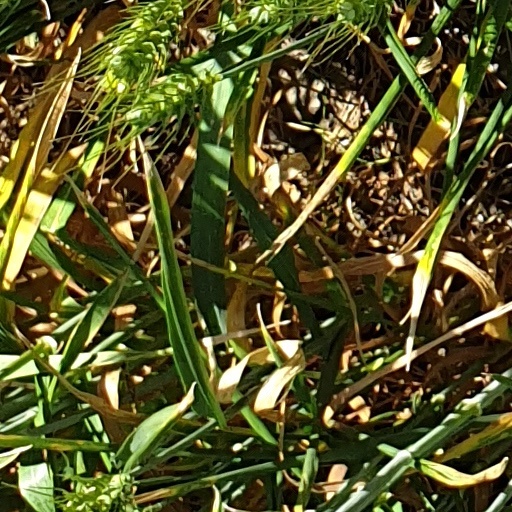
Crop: wheat